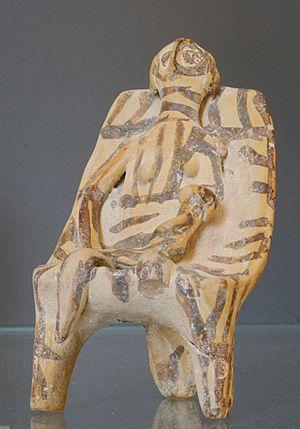
Figurine en phi courotrophe (tenant un enfant). Terre cuite, Mycénien Récent IIIA (vers 1360 av. J.-C.). Provenance